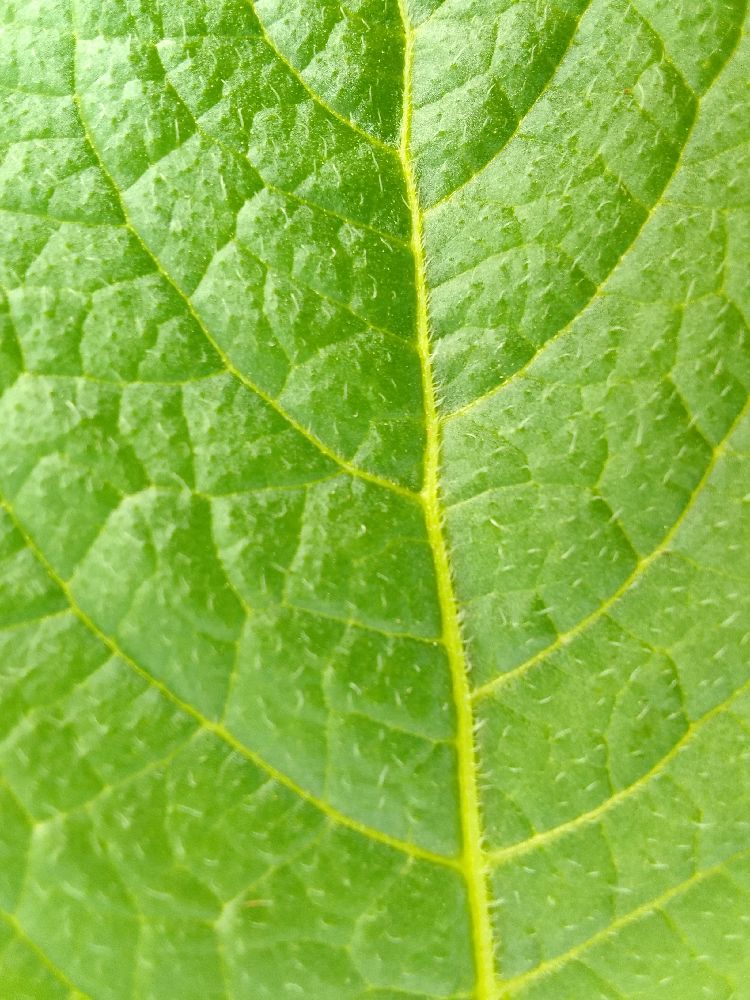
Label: Healthy